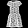
Label: Dress